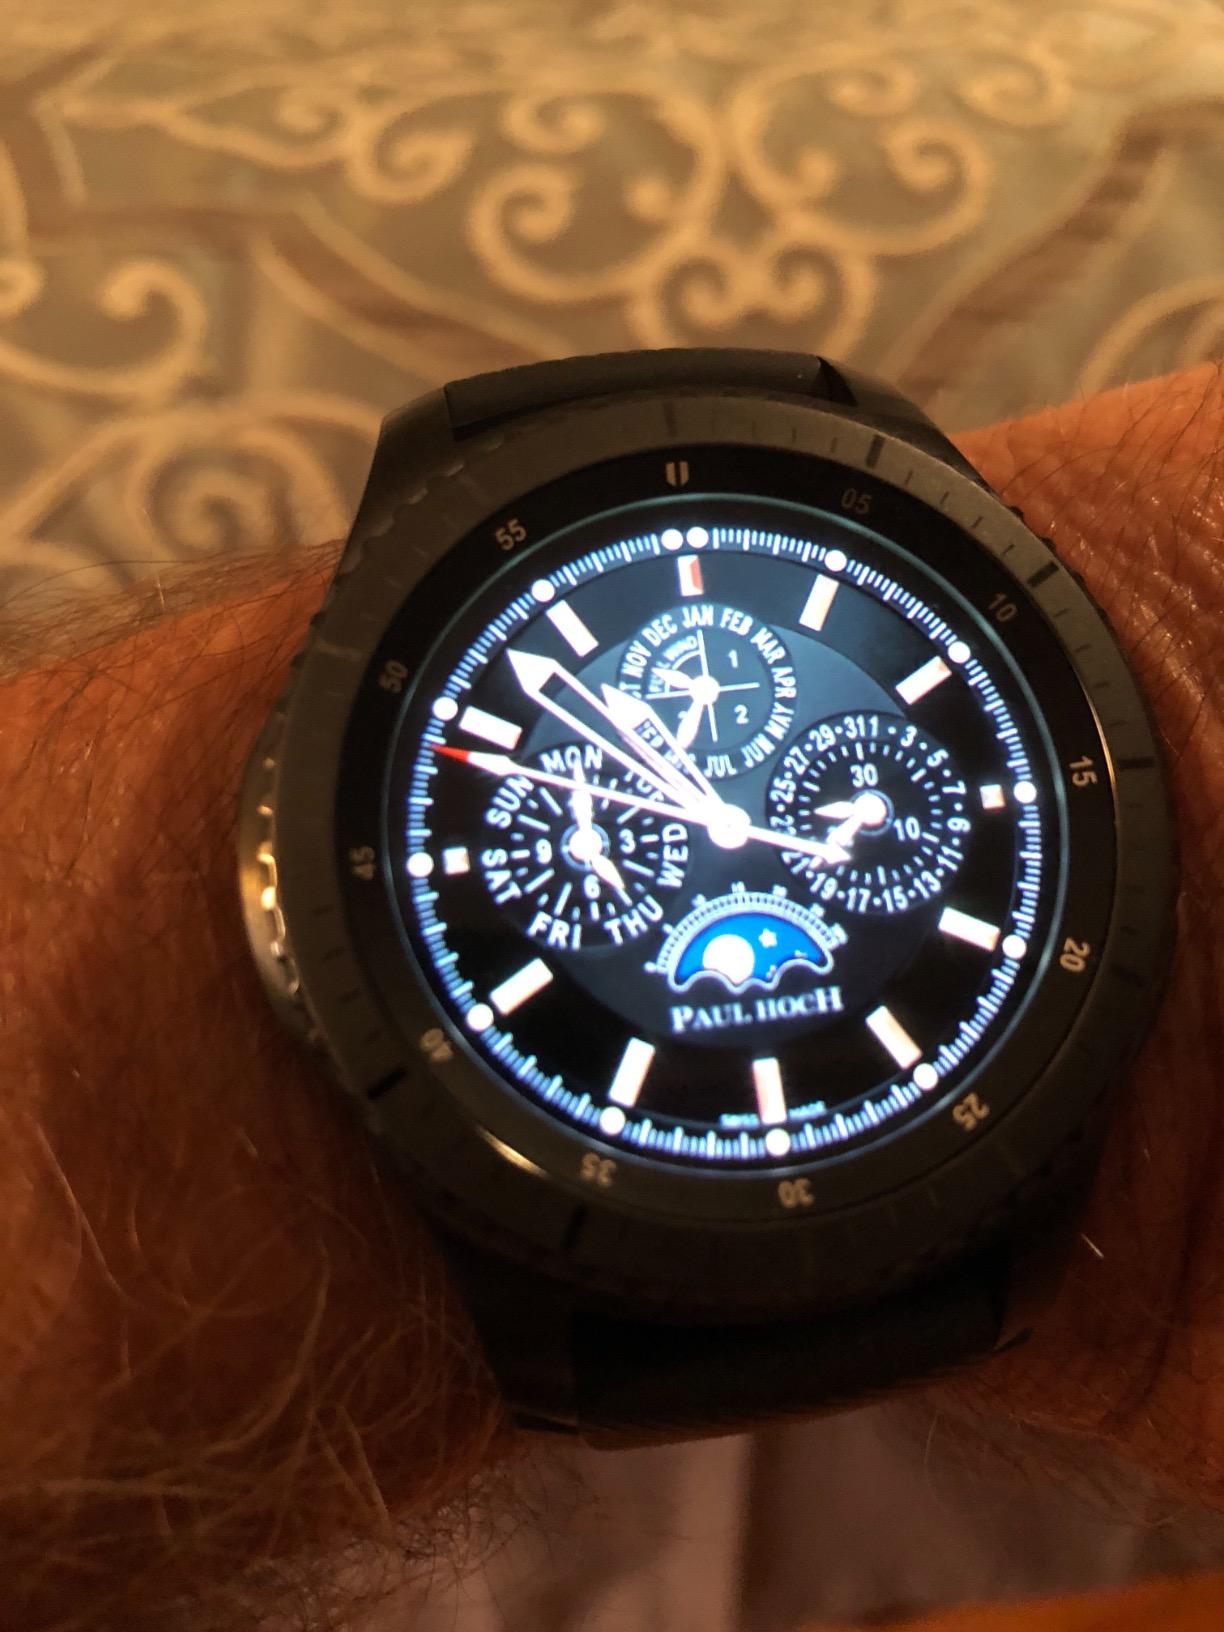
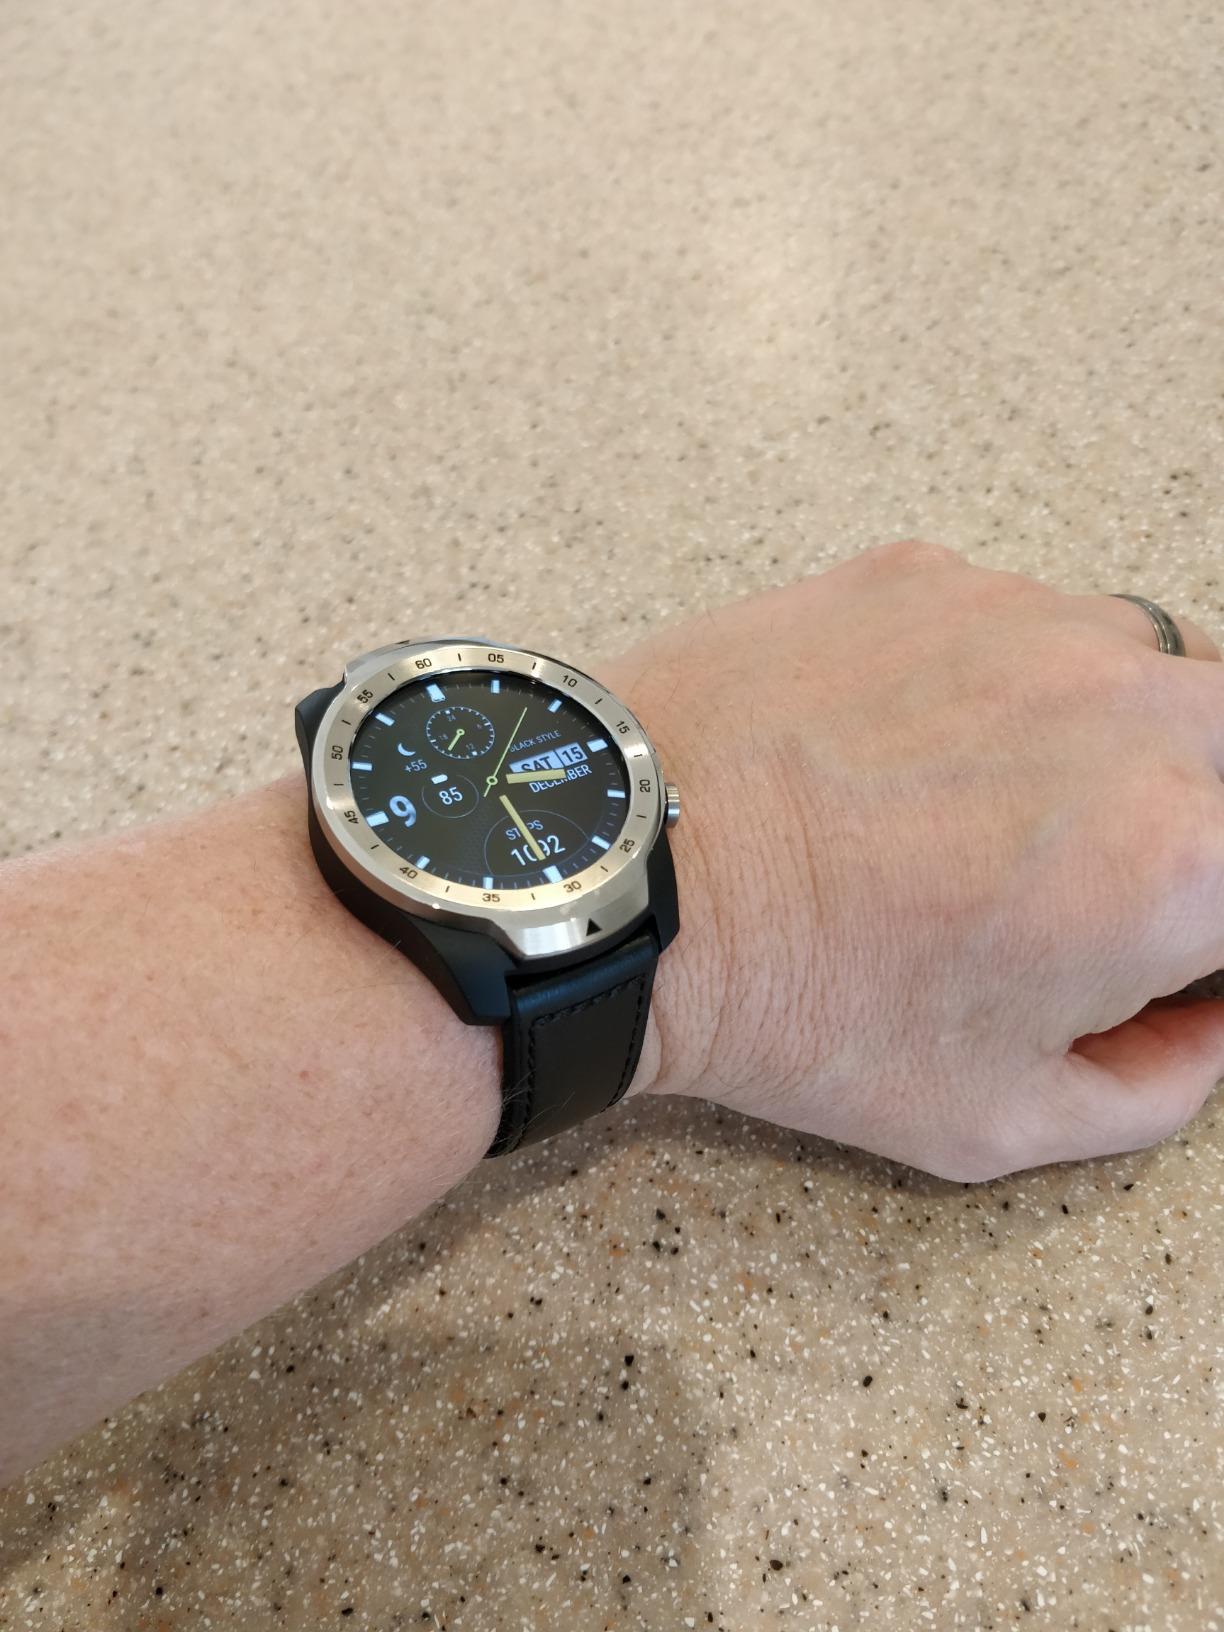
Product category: smartwatch
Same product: no